Placebo button

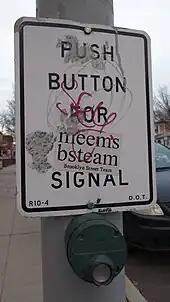
A walk button in Bensonhurst, Brooklyn

Many walk buttons at pedestrian crossings were once functional in New York City, but now serve as placebo buttons.